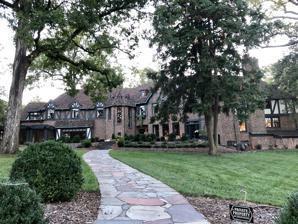
Building: Hillside (Greensboro, North Carolina)
Country: United States of America
Year built: 1929
Historic house in North Carolina, United States United States historic place Hillside (Julian Price House) U.S. National Register of Historic Places U.S. Historic district Contributing property Hillside in 2019 Show map of North Carolina Show map of the United States Location 301 Fisher Park Circle, Greensboro, North Carolina Coordinates 36°4′32″N 79°47′34″W / 36.07556°N 79.79278°W / 36.07556; -79.79278 Area 2.5 acres (1.0 ha) Built 1929 ( 1929 ) Architect Hartmann, Charles C. Architectural style Tudor Revival NRHP reference No. 80002839 Added to NRHP February 1, 1980 Hillside , also known as the Julian Price House , is a historic mansion located in the Fisher Park neighborhood of Greensboro, North Carolina . It was built in 1929 for the insurance executive Julian Price and his wife, Ethel Clay Price . History Hillside was designed by architect Charles C. Hartmann and built in 1929 for the businessman Julian Price and his wife, Ethel Clay Price . The house, a four-story, 31-room, 180-foot-long (55 m) dwelling in the Tudor Revival style, sits at 7,266 square feet (675 m 2 ).  It has a three-story polygonal stair tower, red-brown rough fired brick, and half-timbering with tan stucco . Also on the property is a contributing rustic board-and-batten gardener's cottage. It was listed on the National Register of Historic Places in 1980. It is located in the Fisher Park Historic District . In January 2017, Sandra Cowart, an interior designer and former owner of the home, was featured on an episode of A&E 's Hoarders . Cowart, who lived there since 1975, was an expert on the home and its architecture. She  kept the home in pristine condition until her husband left her in 1979, after she refused to sell the home and have it demolished. For many years, she rented out rooms in the mansion, and gave frequent tours. Her family stated that after 2005, she rarely let anyone inside. She became a compulsive collector, and ultimately lost her business, forcing her to partake in several refinancing schemes that ultimately led to the home being foreclosed. The new owners were understanding, and allowed her to sell and dispose of her things. When asked how she felt about being forced to move, Cowart said she is "lucky" to have called Hillside home for 40 years, and hoped the new owners enjoyed it. Eric and Michael Fuko-Rizzo purchased Hillside in September, 2016, in a foreclosure sale. After the house was cleared of Cowart's possessions in late 2016, the Fuko-Rizzos refurbished the interior and grounds over 2017 with the assistance of Preservation Greensboro, landscape architect Chip Callaway and the University of North Carolina at Greensboro Department of Interior Architecture, among others. After the house was remodeled, the Fuko-Rizzos invited interior designers to turn the house into a gallery of contemporary interior design. The kitchen and most of the house was fully remodeled. The "designer showcase" was open from April 7, 2018, through April 29, after which the Fuko-Rizzo family occupied the house. The Greensboro Zoning Commission denied the Fuko-Rizzos' request for a special permit in May 2019. On November 14, 2019, a judge reversed the ruling, allowing Hillside to become a bed and breakfast provided certain conditions are met. References